Transwa WDA/WDB/WDC class

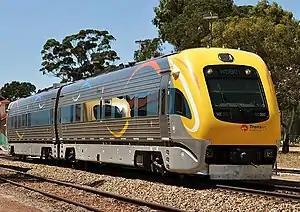
The "Prospector" near Merredin in October 2012

The Transwa WDA/WDB/WDC and WEA/WEB classes are two classes of railcars built by United Goninan, Broadmeadow for Transwa in 2004–2005 to replace the WAGR WCA/WCE class railcars on the "AvonLink, MerredinLink" and "Prospector" services in Western Australia. The trains are capable of 200 km/h operation and run at 160 km/h in service.